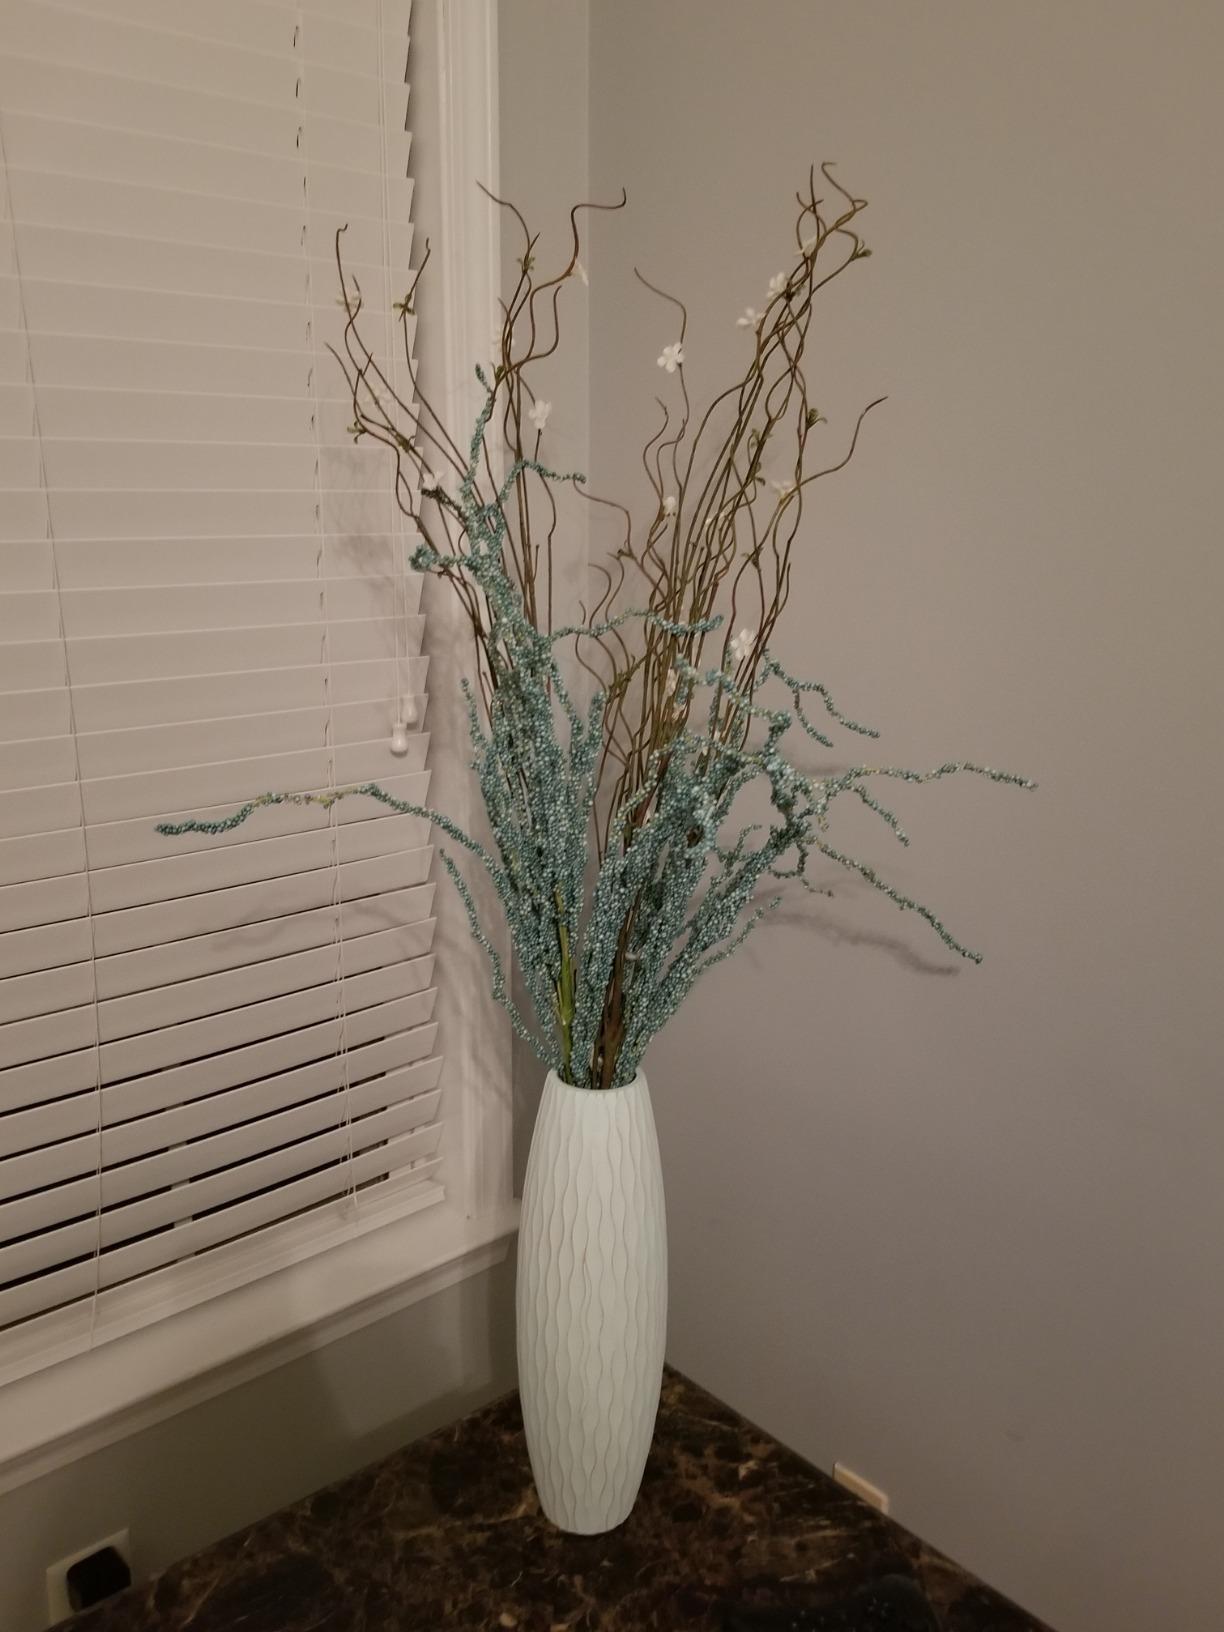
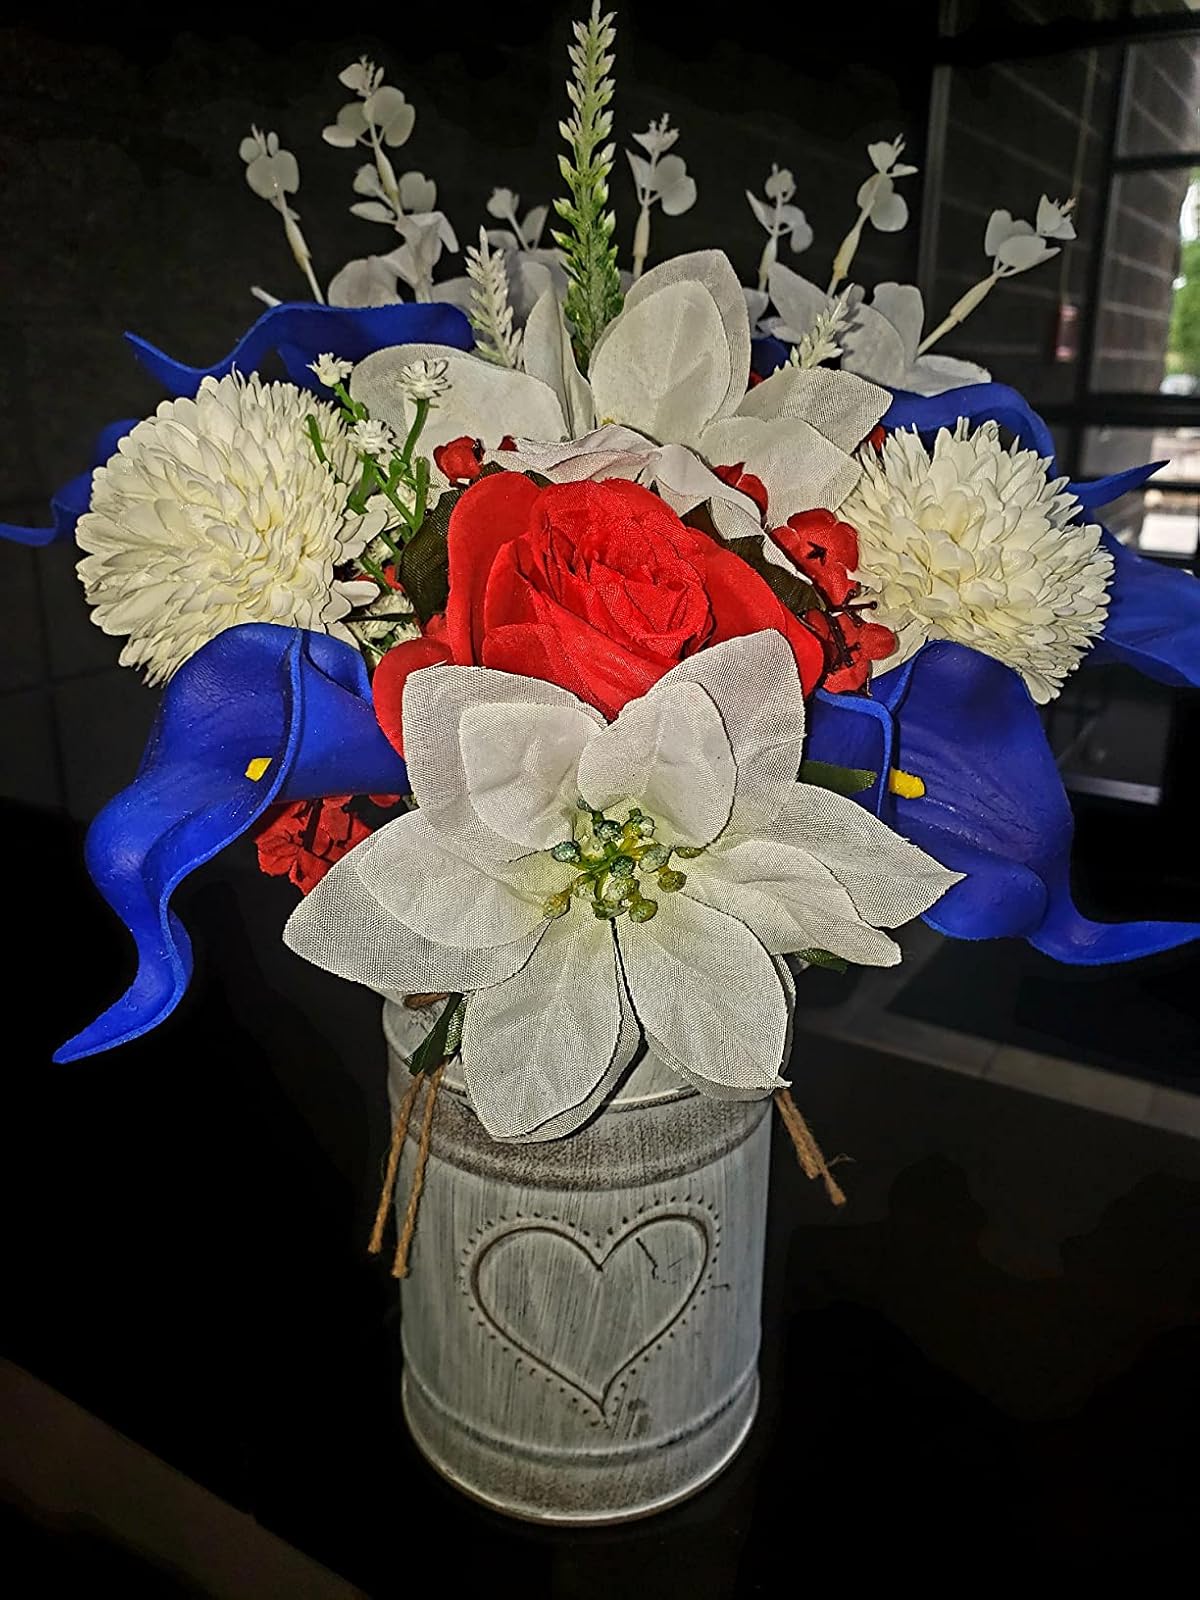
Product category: vase
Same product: no